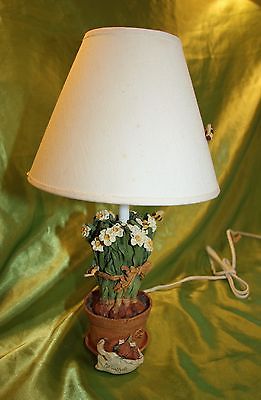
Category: lamp